Irm Hermann

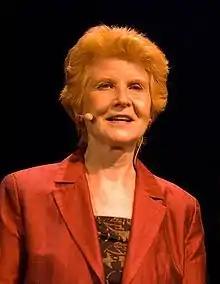
Irm Hermann in 2008

Irmgard Hermann (4 October 194226 May 2020) was a German actress. She worked in film, television, and the stage, appearing in over 160 film and television productions. She was discovered, without formal training, by Rainer Werner Fassbinder who cast her in many of his films. She was awarded the Deutscher Filmpreis for playing Irmgard Epp in Fassbinder's "The Merchant of Four Seasons", and again for appearing as Else Gebel, a woman in prison with Sophie Scholl, in Percy Adlon's "Fünf letzte Tage".